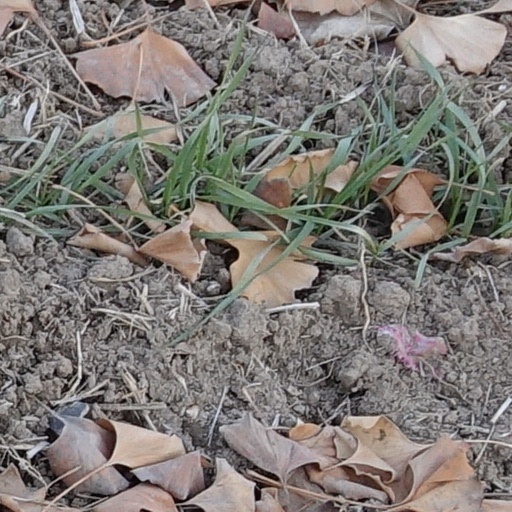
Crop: wheat